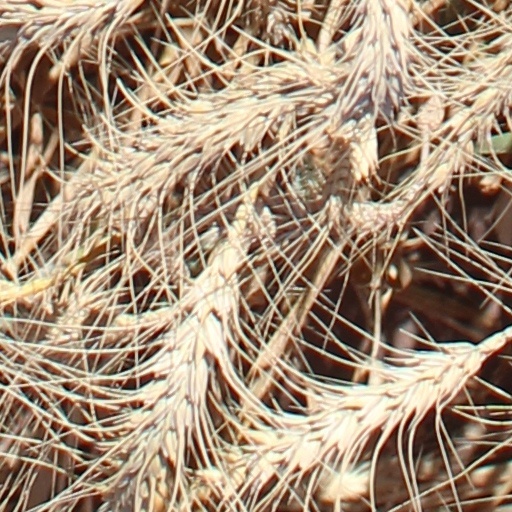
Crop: wheat